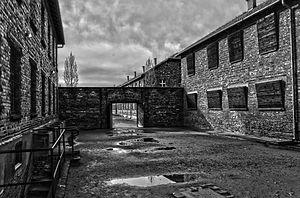
Le Block 11 ou Block de la mort était un édifice en briques de deux étages et comportant un sous-sol construit dans le camp de concentration du camp principal d'Auschwitz en juillet 1940. Il s'est appelé Block 13 jusqu'en août 1941. Ce block était la prison dans la prison et servait de lieu de punition et de torture. Beaucoup de détenus n'ont pas survécu à leur incarcération dans le Block 11 en raison des conditions inhumaines de détention et des mauvais traitements. Entre le Block 10 et le Block 11, se trouvait le mur de la mort où des milliers de détenus furent fusillés par un peloton d'exécution. Le Block 11 était l'une des pièces majeures dans le système de terreur mis en place par les Nazis à Auschwitz. Aujourd'hui, il fait partie du musée national Auschwitz-Birkenau et peut être visité.